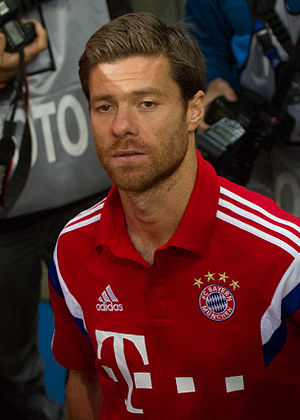
Xabi Alonso
Xabier Alonso Olona er en spansk tidligere professionel fodboldspiller, der spillede som midtbanespiller for FC Bayern München, Real Madrid, Liverpool, Real Sociedad, samt Spaniens fodboldlandshold.